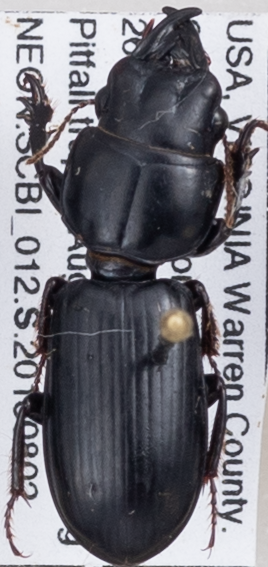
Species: Scarites subterraneus
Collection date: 2018-08-02
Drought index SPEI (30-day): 2.09
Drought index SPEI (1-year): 2.01
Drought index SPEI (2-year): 1.386